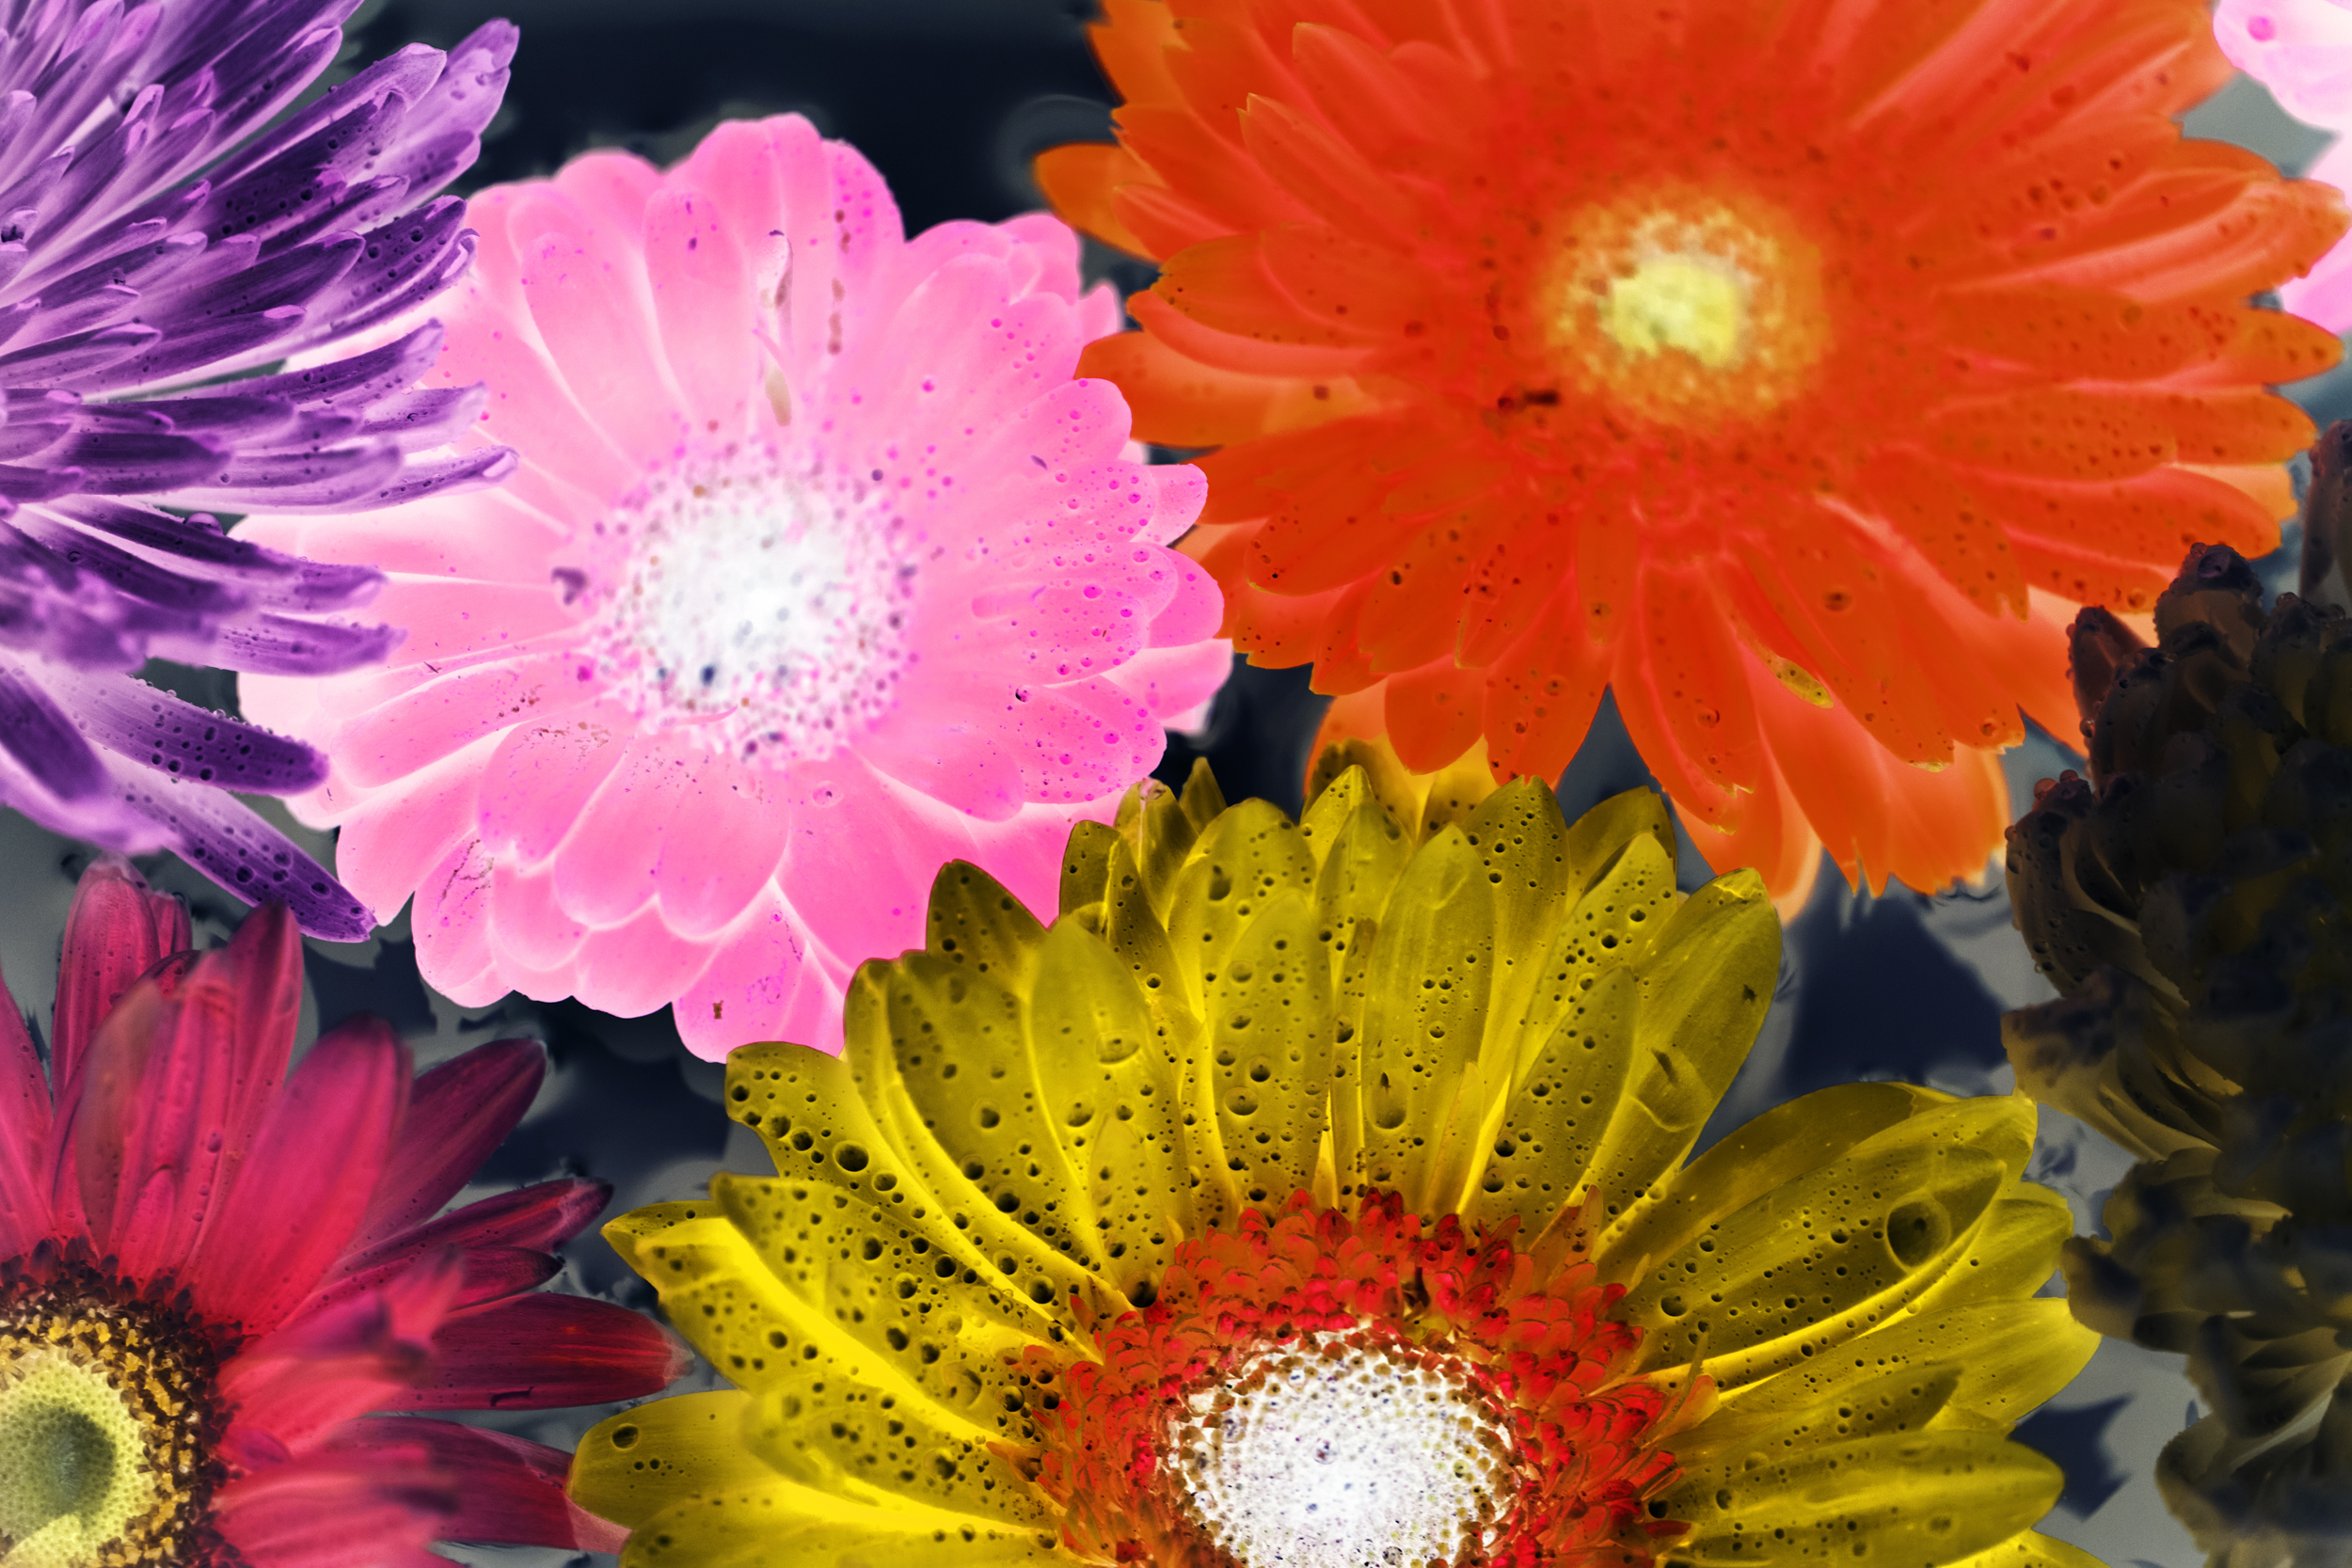
barberton daisy, flower, gerbera, petal, plant, cut flowers, yellow, flowering plant, floral design, wildflower, artificial flower, pollen, annual plant, floristry, flower arranging, aster, daisy family, ice plant family, chrysanths, perennial plant